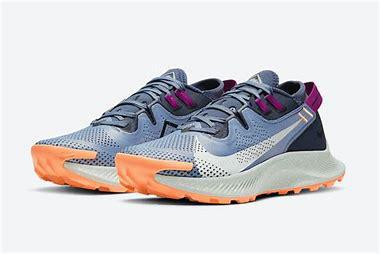
Brand: Nike
Model: Pegasus 2